Crystal Fighters

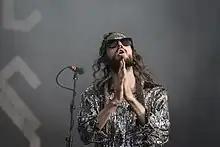
Sebastian Pringle at Dockville Festival 2013

Crystal Fighters are an English-Spanish electronic music band, formed in 2007. Their debut album, "Star of Love", was released in October 2010 in the UK and was released in the US through Atlantic Records in April 2012. Their second album, "Cave Rave", was released on 27 May 2013 and their third, "Everything Is My Family" was released on 21 October 2016. Their fourth album titled "Gaia & Friends" was released on 1 March 2019. Their most recent album titled "LIGHT"+ was released on 3 November 2023.